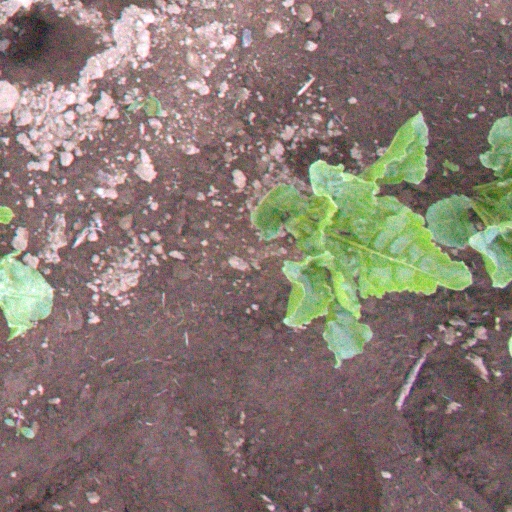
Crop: sugar beet